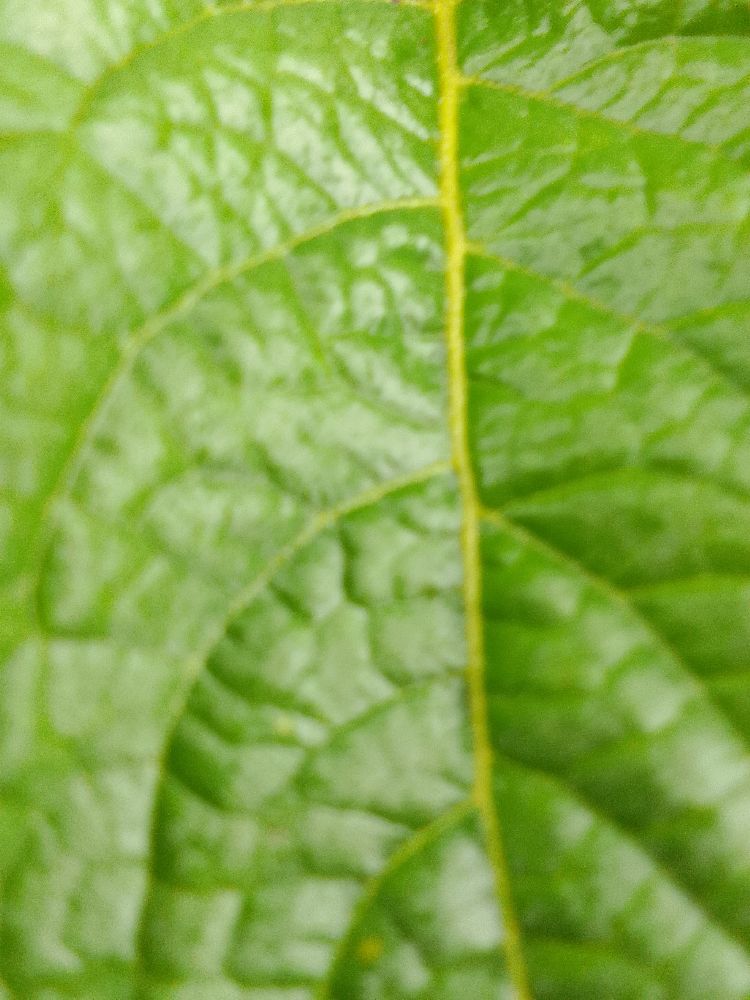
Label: Healthy